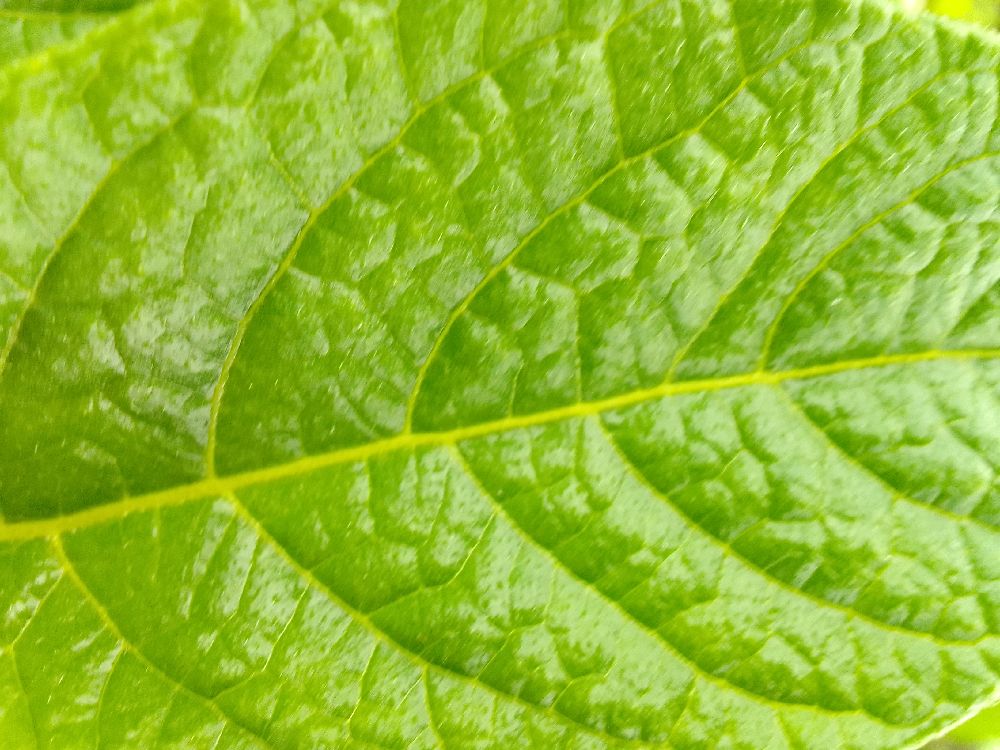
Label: Healthy